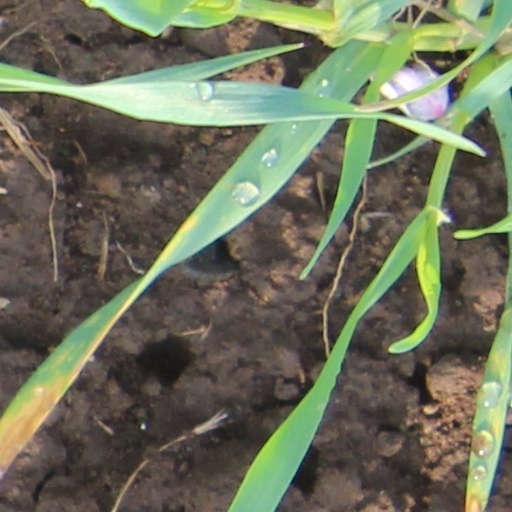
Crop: wheat